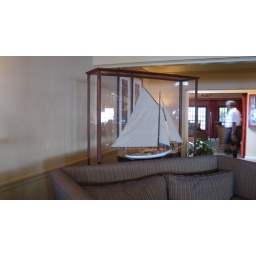
boat model in sitting room